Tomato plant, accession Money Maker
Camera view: horizontal (90 deg, fisheye); turntable rotation: 270 degrees
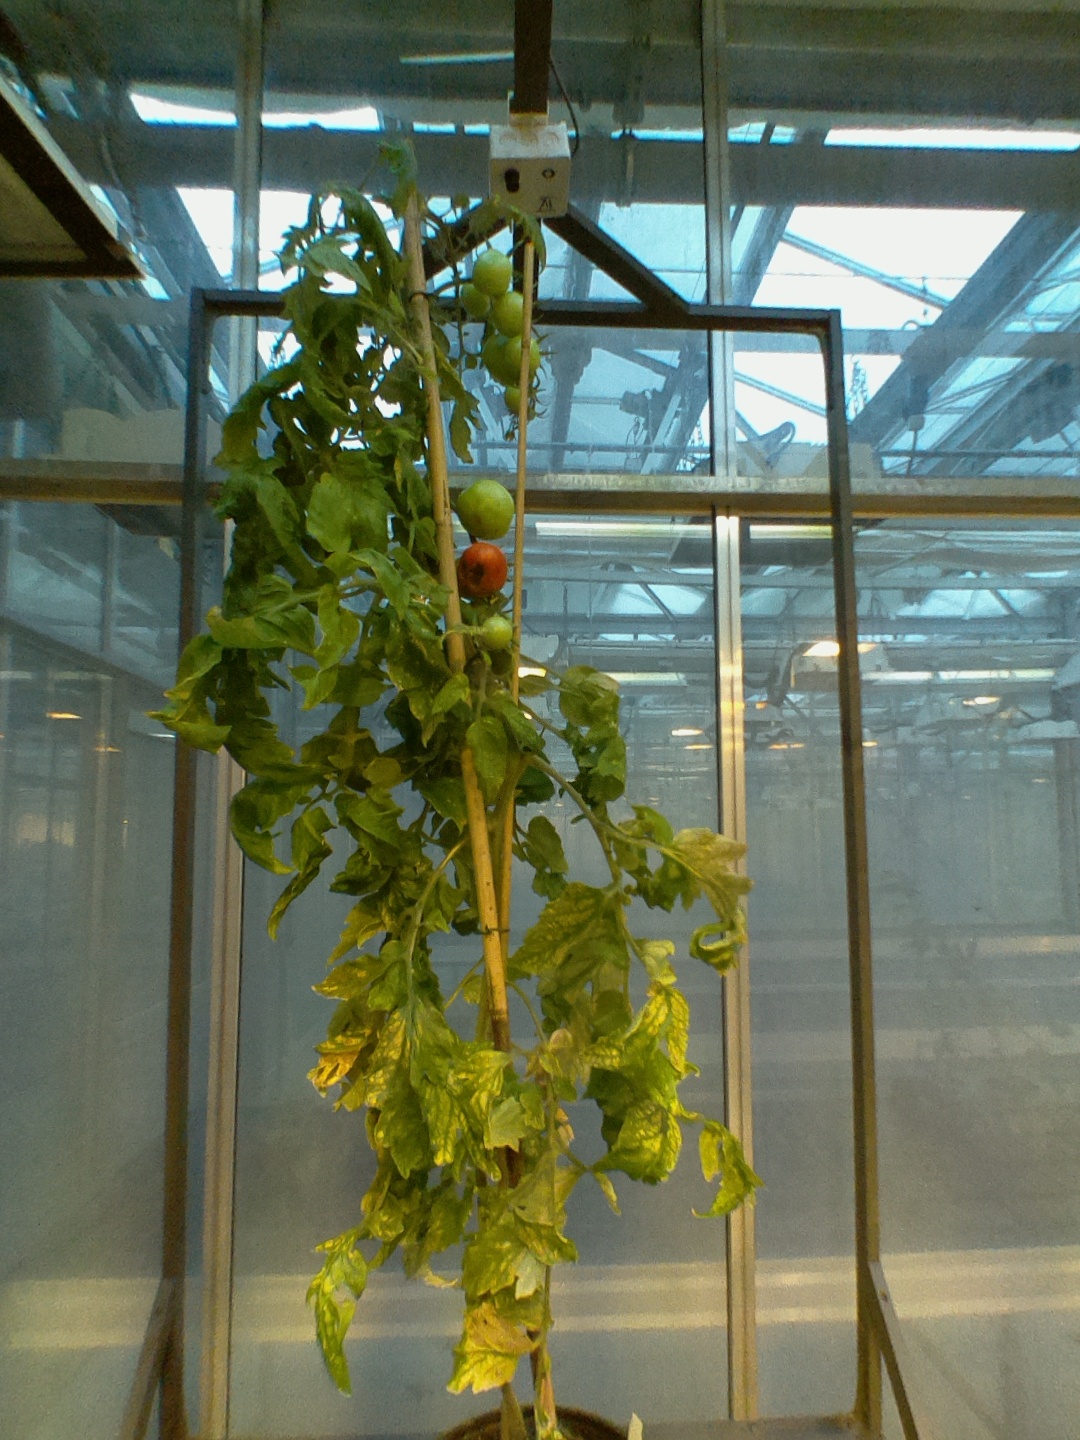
BBCH growth stage 81: 10%-20% of fruits show typical fully ripe color